Family Switch

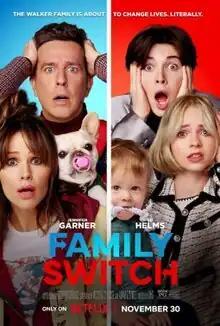
Release poster

Family Switch is a 2023 American fantasy comedy film directed by McG, written by Adam Sztykiel and Victoria Strouse, and starring Jennifer Garner and Ed Helms. The film is based on the 2010 children's book "Bedtime for Mommy" by Amy Krouse Rosenthal. It was released by Netflix on November 30, 2023, and received mixed reviews from critics.